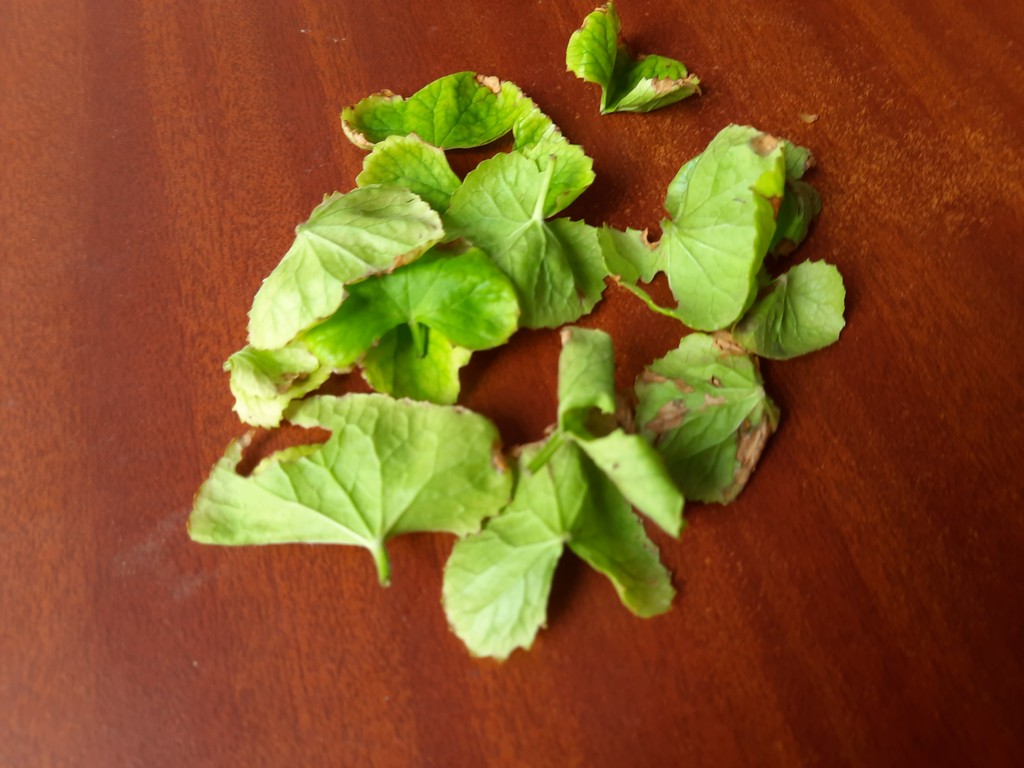
Label: Unhealthy